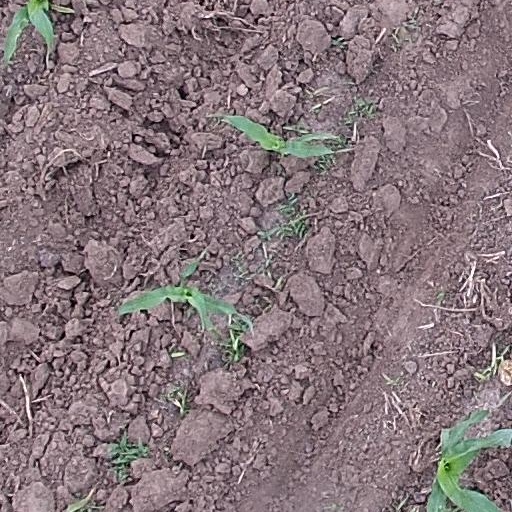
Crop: maize; corn